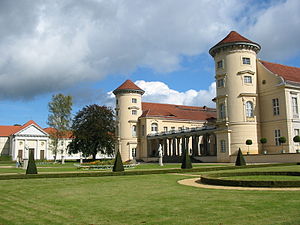
Johann Abraham Peter Schulz / Liv og gerning / Musiklærer i Berlin og kapelmester i Rheinsberg
Rheinsberg slot, hvor Schulz virkede 1780—1787.
Johann Abraham Peter Schulz var en tysk komponist og kapelmester.